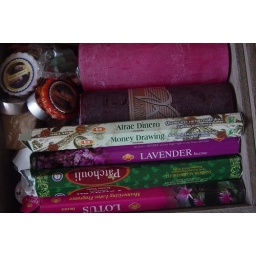
A sneek-peak in my drawer filled with candles and incense. My favourites are Nag Champa and Bharat Darsan.